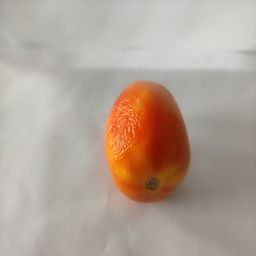
Crop: Tomato
Quality: Ripe